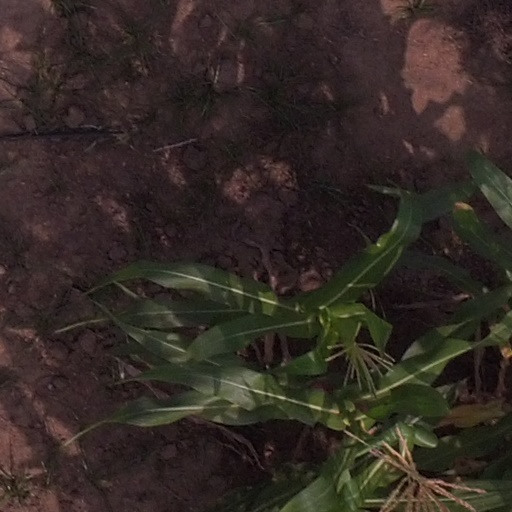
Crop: maize; corn